William Randolph III (son of Thomas)

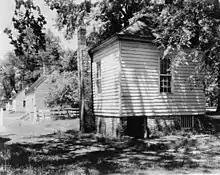
"Residence, cabin, on James River, Tuckahoe Plantation, Goochland County, Virginia" by Frances Benjamin Johnston, c. 1905-1933. The schoolhouse for the Jefferson and Randolph children is in the foreground

William Byrd of Westover visited Judith and questioned the difficulties the eighteen-year-old might face for taking on significant responsibilities before getting a good education. In any event, Randolph became an able manager of the family's plantation and fit in well with the "elite planter culture". Household and farm work was performed by indentured servants and enslaved men, women, and children. The slave quarters at Tuckahoe were larger than most slave quarters, which could be as small as 12 by 8 feet. They were about 16 by 20 feet, but were divided into two units, which were separated by a central chimney. Each room had an exterior door.